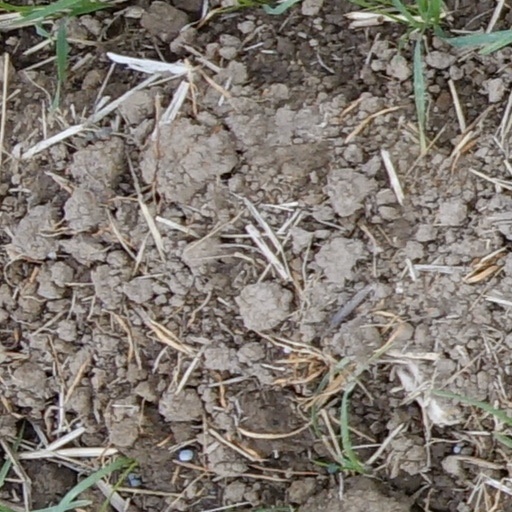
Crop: wheat